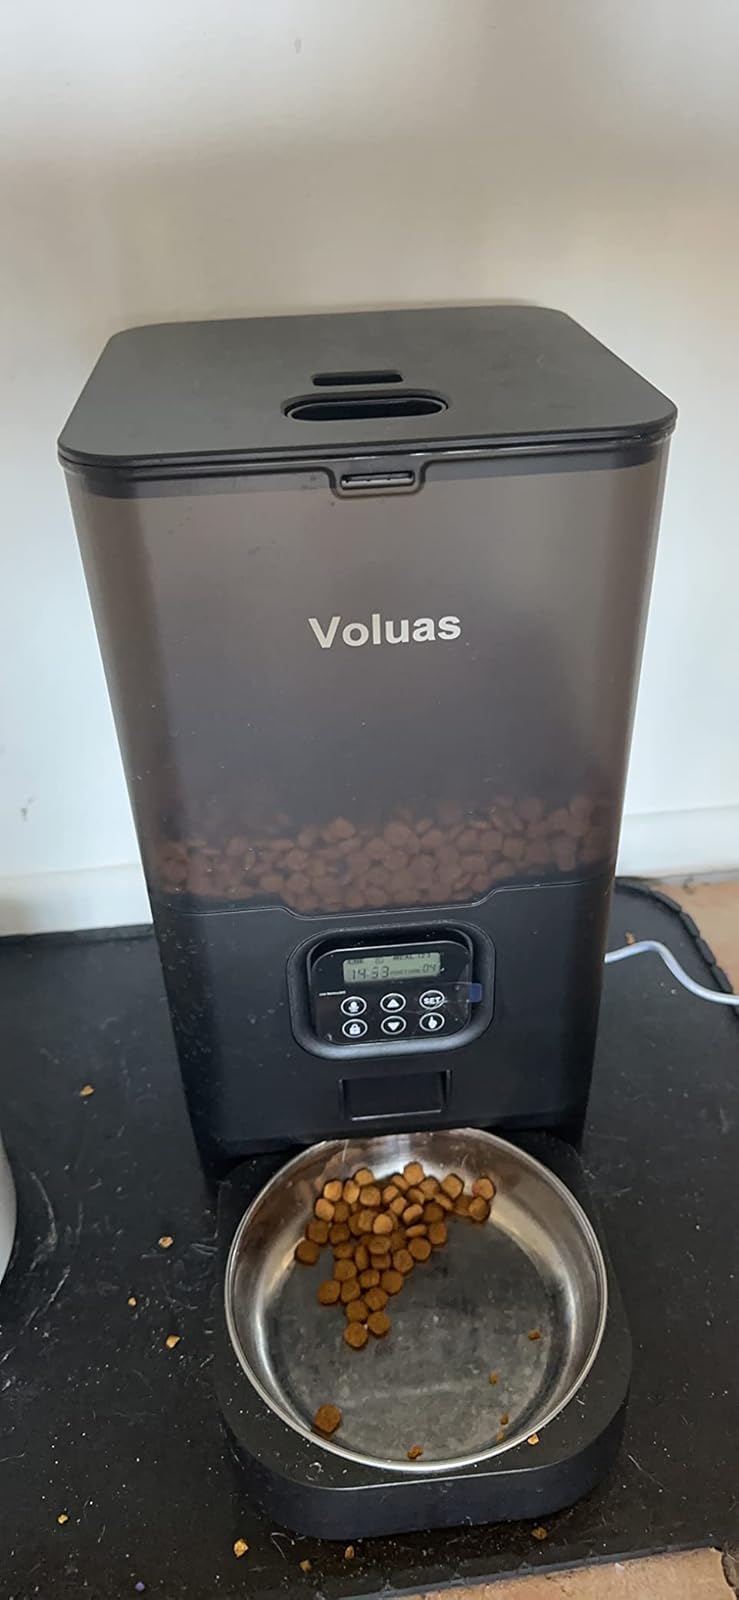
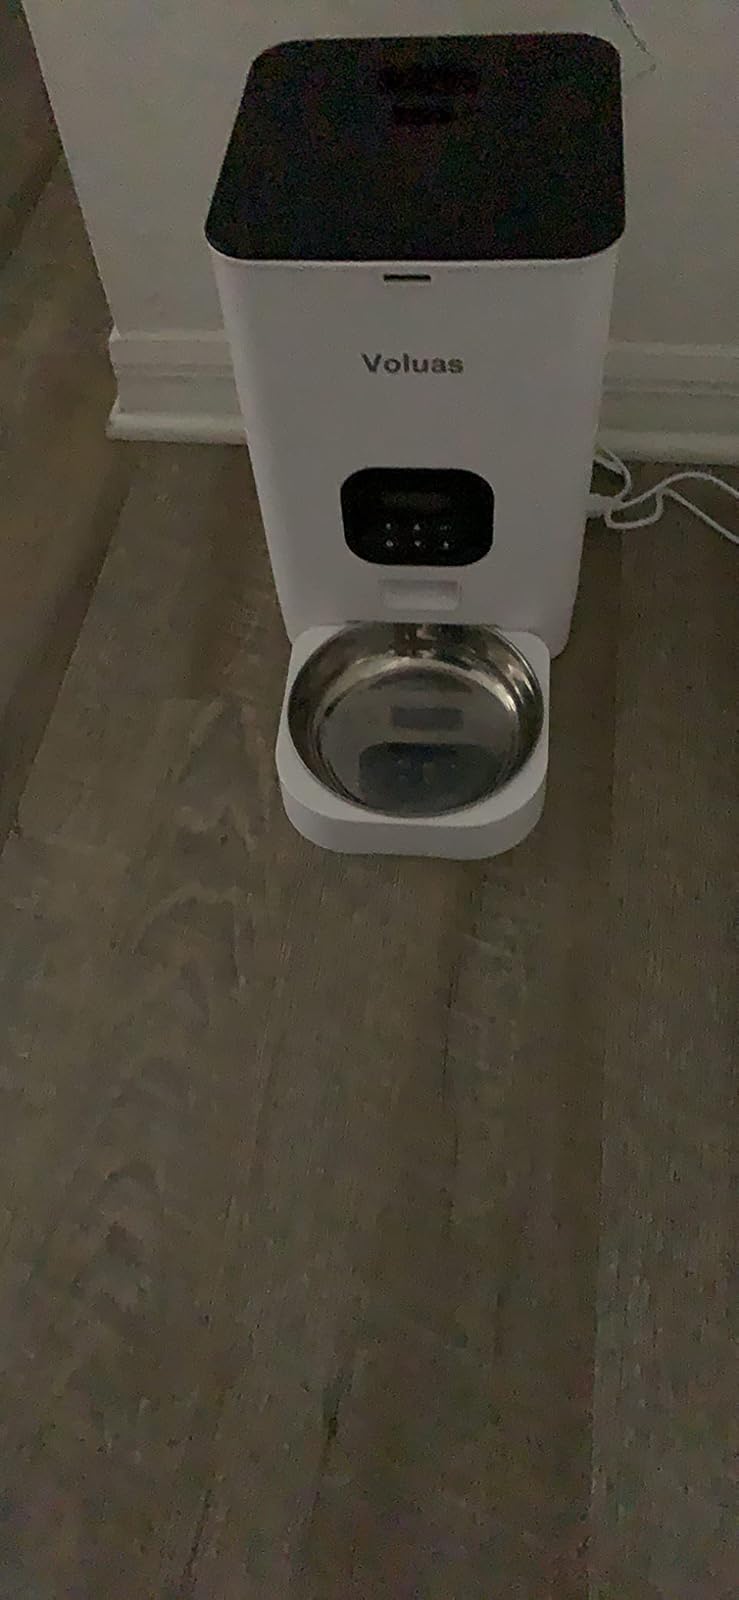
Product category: items_feeder
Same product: no